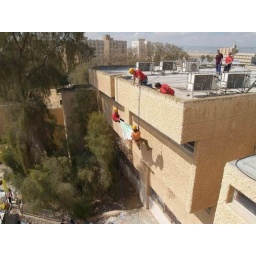
I'm standing in the middle of the roof